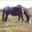
Label: horse